The Forty Acres

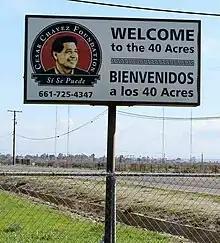
Bilingual Spanish welcome sign.

The Forty Acres is best known as the workplace of labor activist Cesar Chavez during the Delano grape strike of the 1960s. Chavez first drew national attention to the complex in 1968, when he conducted a public fast at the site. In 1970, union leaders and grape growers signed labor contracts ending the grape strike at Reuther Hall; the contracts unionized over 70,000 farmworkers working in the grape industry. After the strike, Chavez moved the union headquarters to a new complex; The Forty Acres continued to function as a service center for farmworkers and a local office for the union.